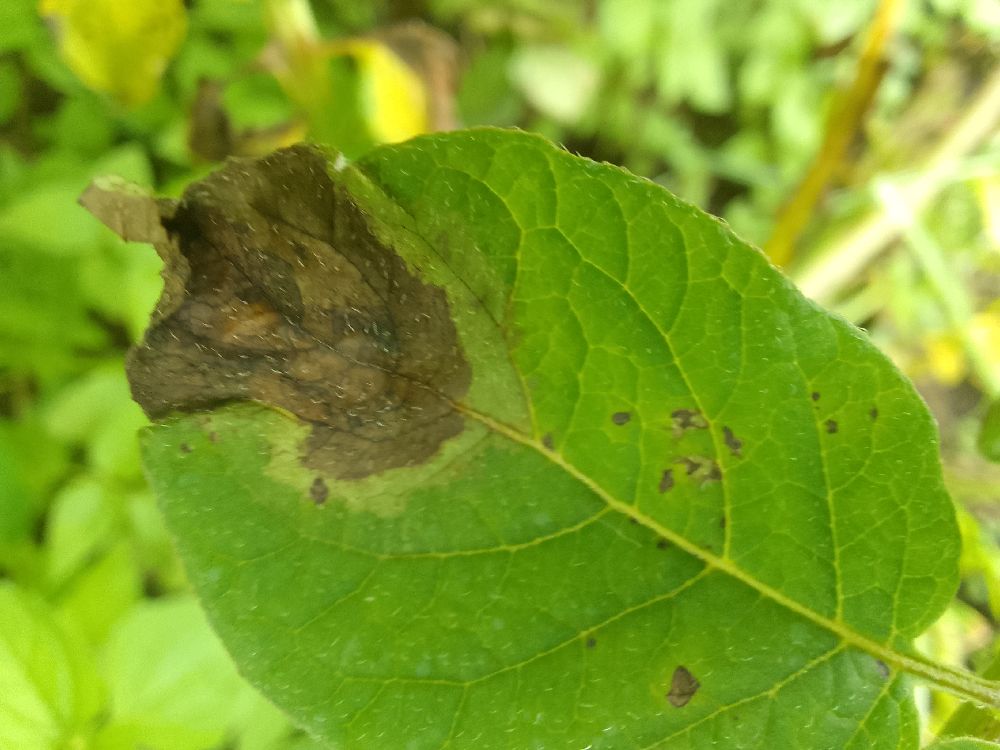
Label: Late blight